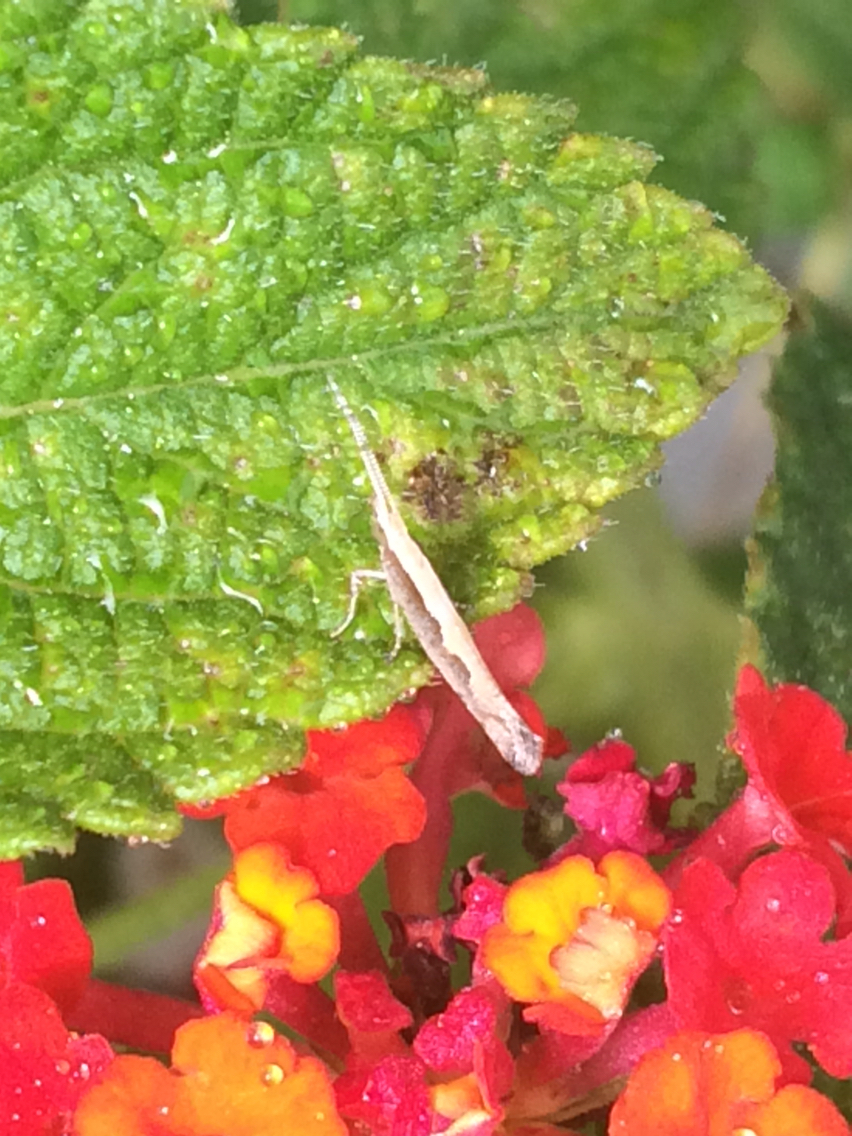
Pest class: diamondback_moth